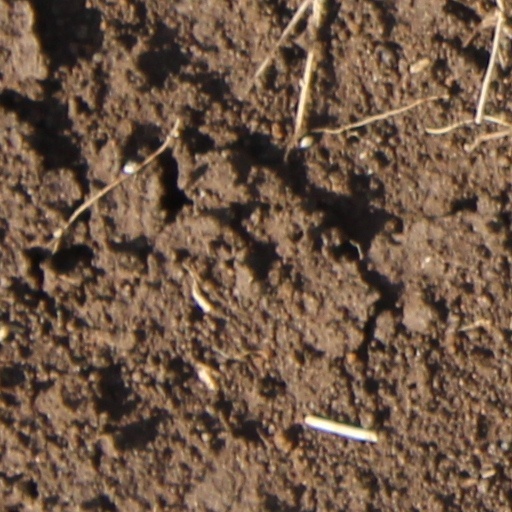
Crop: wheat